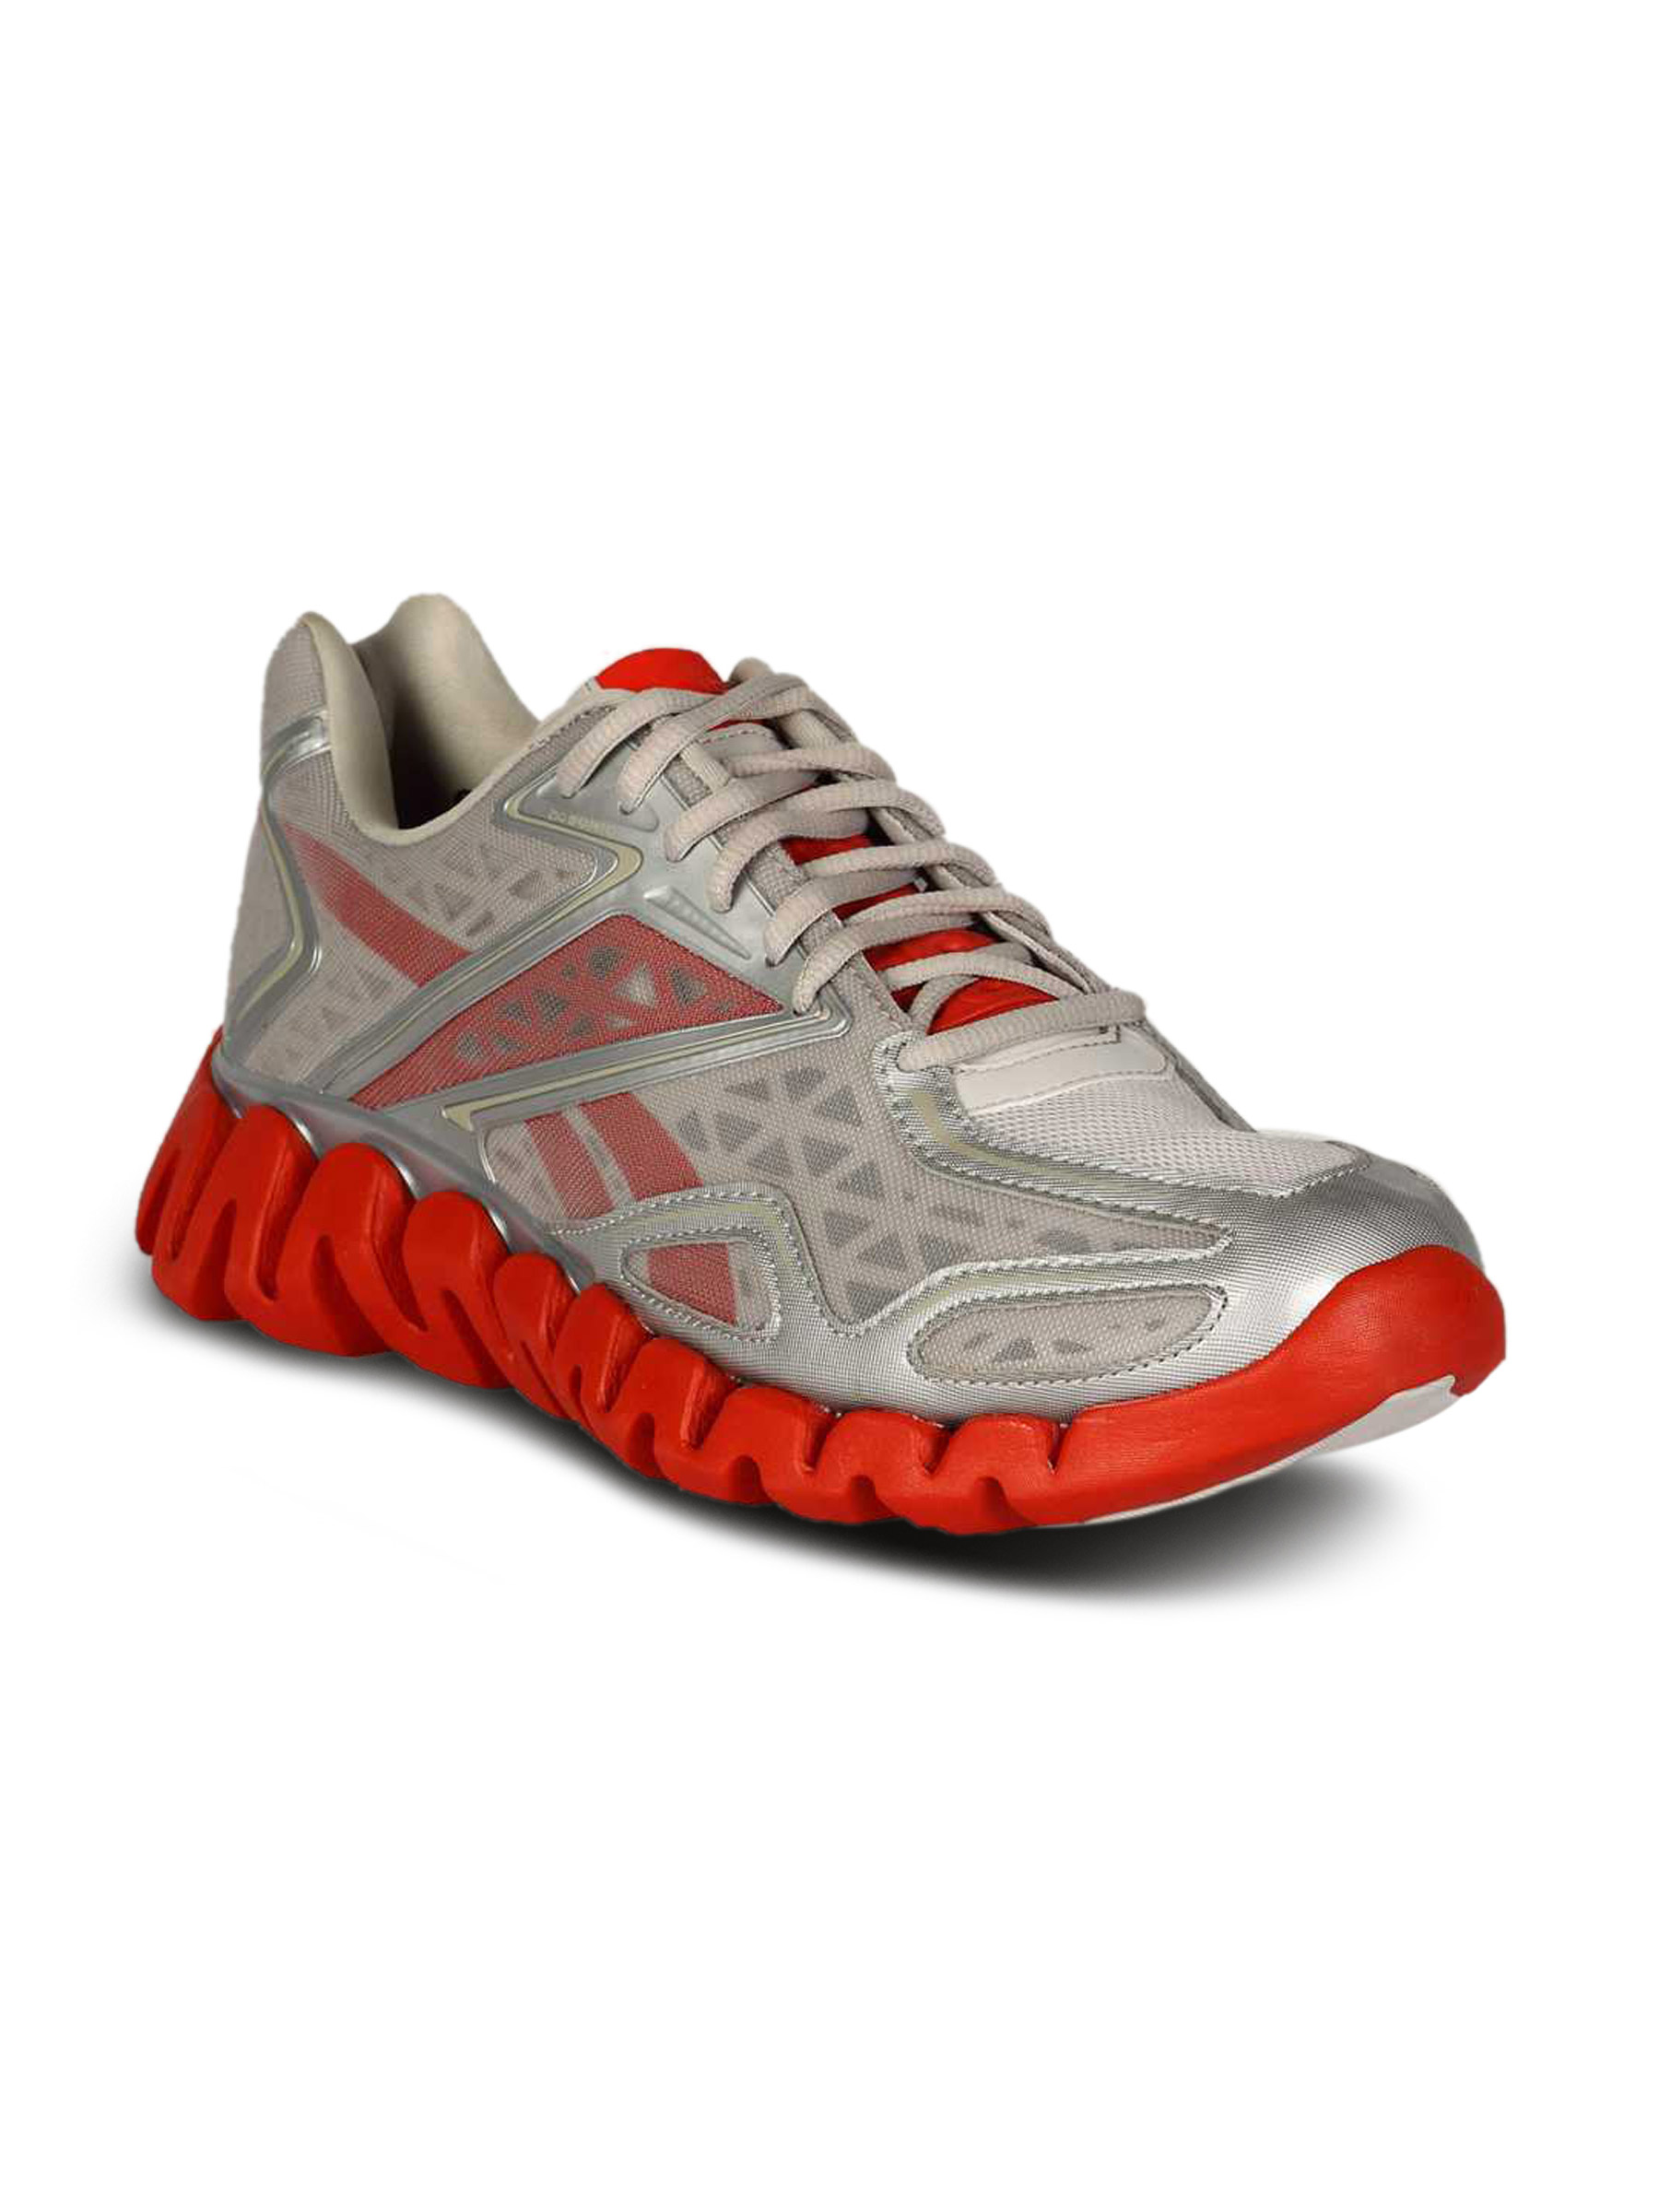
Reebok Men's Zigsonic Red Shoe
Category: Footwear / Shoes / Sports Shoes
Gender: Men
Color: Red
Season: Summer 2011
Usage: Sports